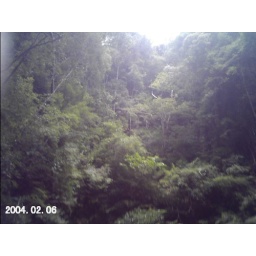
Looking up the canyon walls in Krabi.